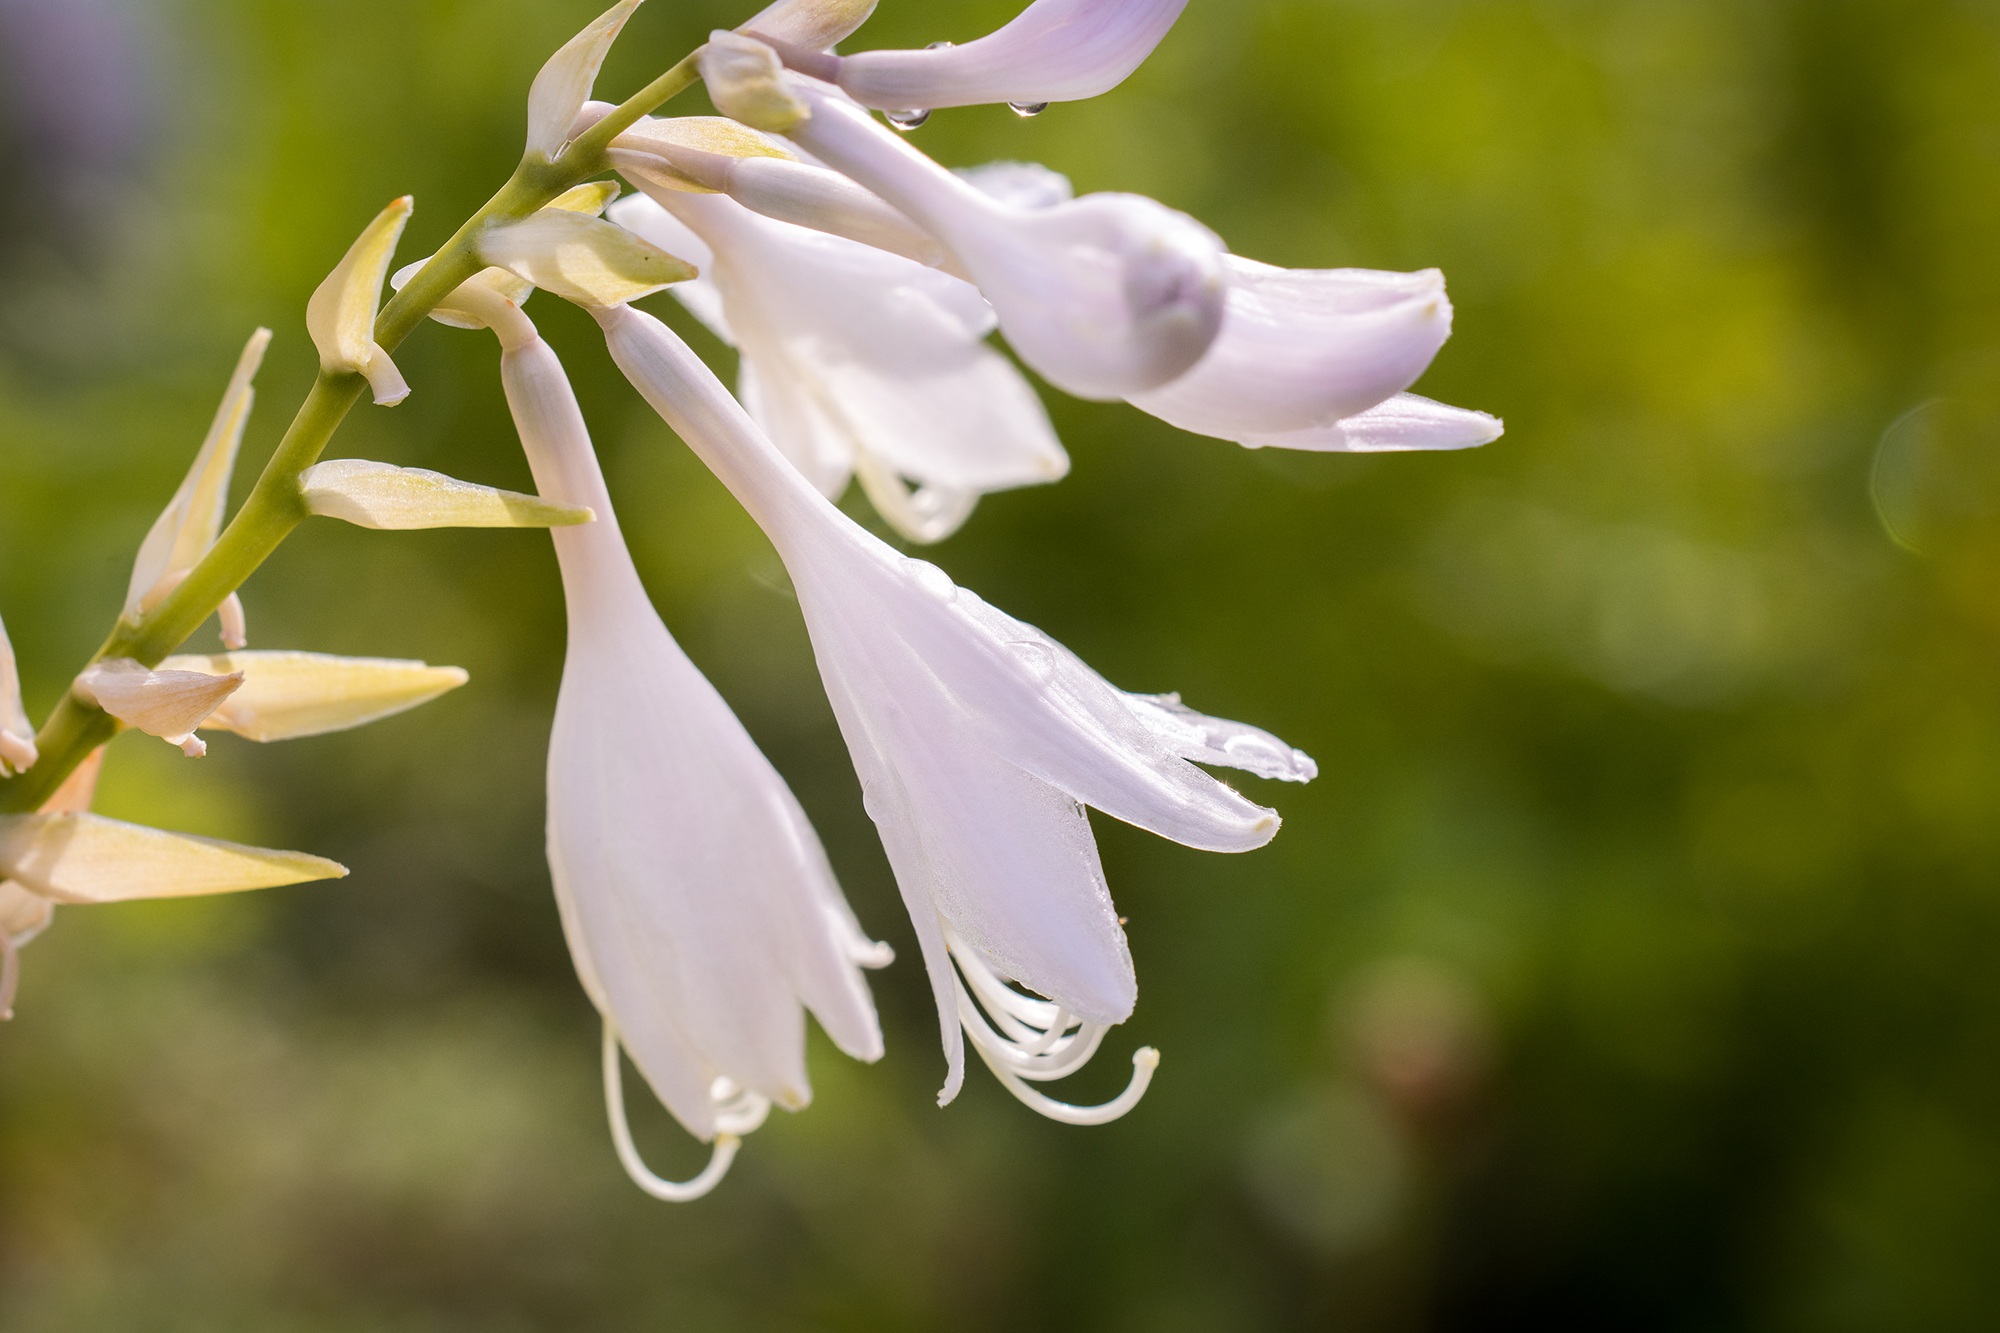
nature, branch, blossom, plant, leaf, flower, petal, bloom, summer, green, botany, garden, close, flora, wildflower, close up, shrub, hosta, macro photography, ornamental plant, garden plant, jasmine, in the garden, flowering plant, pink and white, plantain lily, sweetheart lily, agavengew chs, asparagus like, leaves stock, leaf foliage plant, plant stem, land plant